Erigeron tweedyi

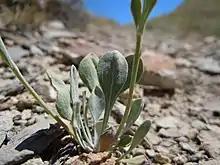
"Erigeron tweedyi" showing spatulate grayish leaves, and decumbent stems distinctive of this species.

"Erigeron tweedyi" is similar to "E. tener" in appearance, and the two sometimes grow in the same area. Differences are subtle. "E. tweedyi" has silvery basal leaves that are densely hairy, and 5–13 mm wide. In "E. tener", basal leaves are gray green, less hairy, and narrower (2–7 mm); leaf tips are more sharply pointed.